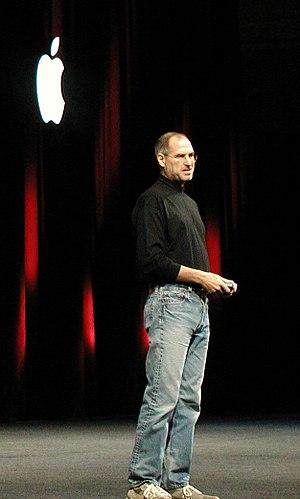
L'iPod est un baladeur numérique de l'entreprise multinationale américaine Apple, lancé le 23 octobre 2001.
Steven Paul Jobs, dit Steve Jobs, né le 24 février 1955 à San Francisco et mort le 5 octobre 2011 à Palo Alto, est un entrepreneur et inventeur américain, souvent qualifié de visionnaire, et une figure majeure de l'électronique grand public, notamment pionnier de l'avènement de l'ordinateur personnel, du baladeur numérique, du smartphone et de la tablette tactile. Cofondateur, directeur général et président du conseil d'administration de l'entreprise multinationale américaine Apple Inc, il dirige aussi les studios Pixar et devient membre du conseil d'administration de Disney lors du rachat en 2006 de Pixar par Disney.
Janvier